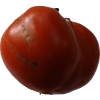
Label: tomato